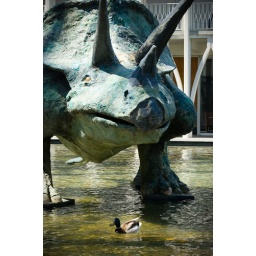
Tiny duck swimming under a statue of a triceratops.